Jonathan Eysseric

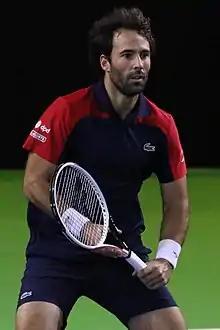
Eysseric at the 2021 Internationaux de Tennis de Vendée

Jonathan Eysseric (born 27 May 1990) is a French professional tennis player, who specializes in doubles and competes on the ATP Challenger Tour. He has a career-high doubles ranking of No. 72 achieved on 2 July 2018.